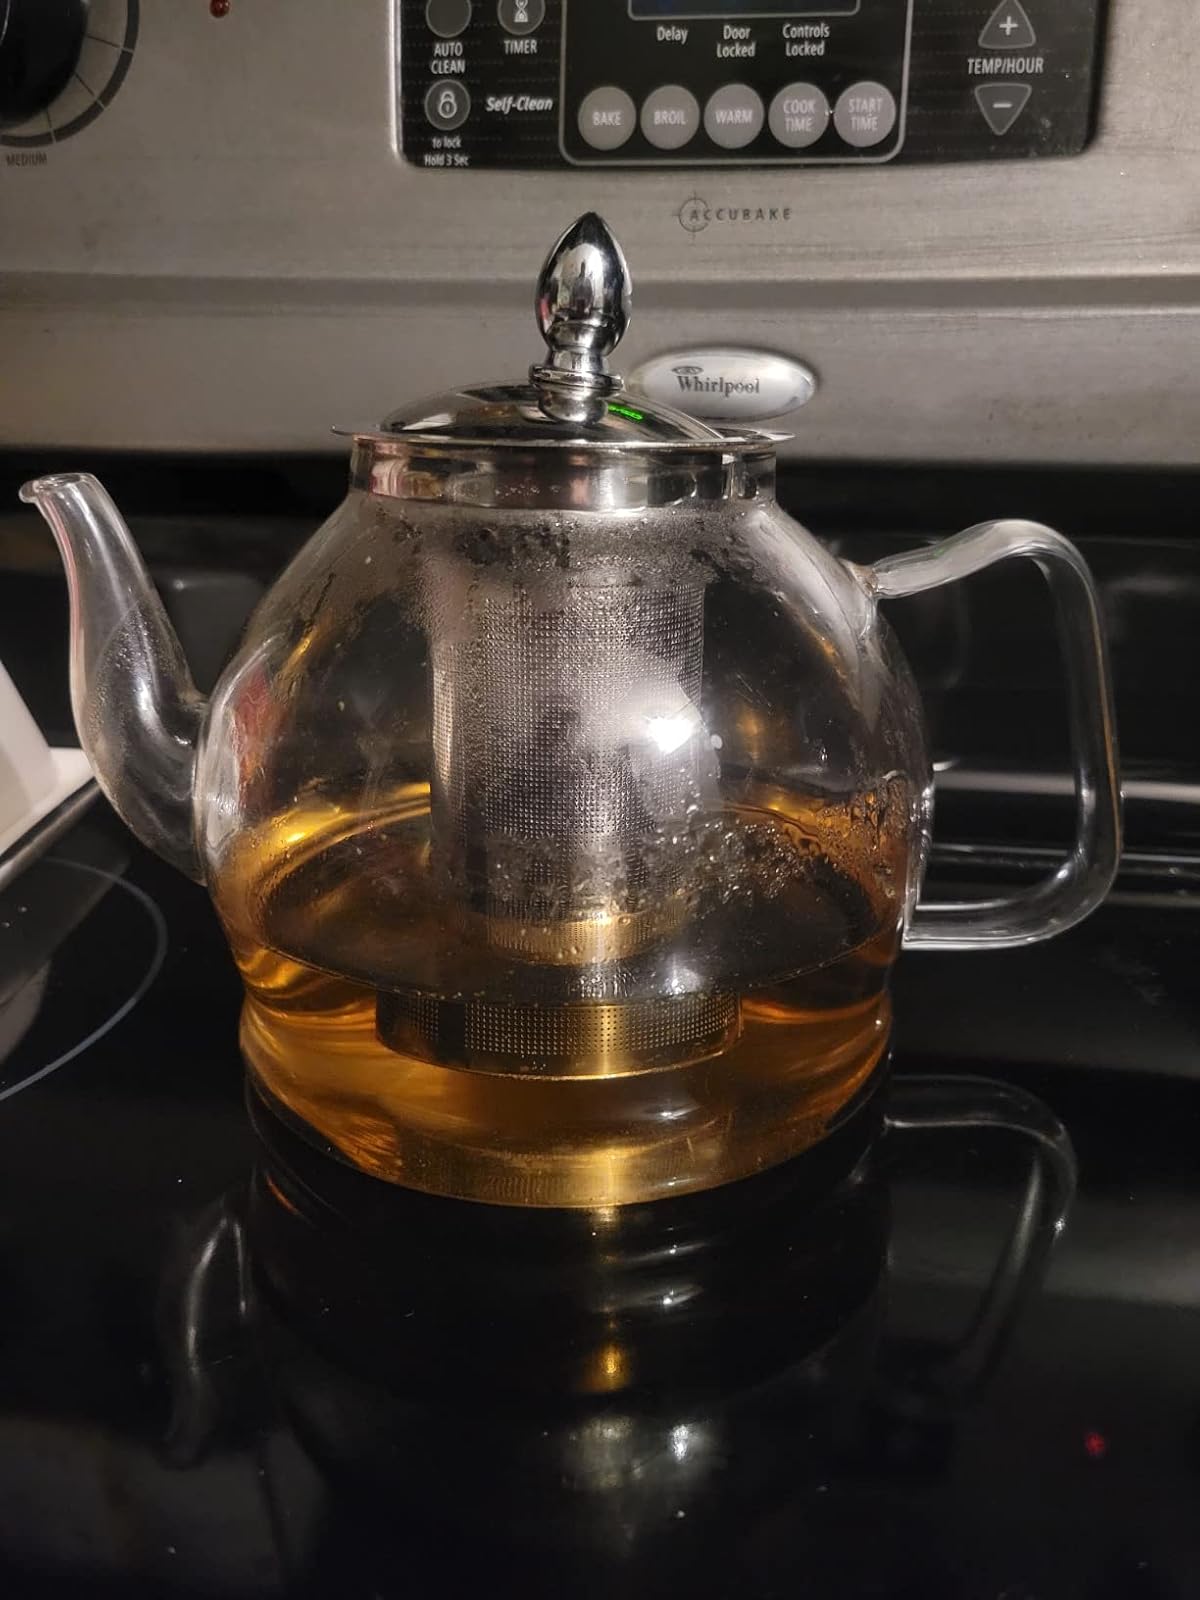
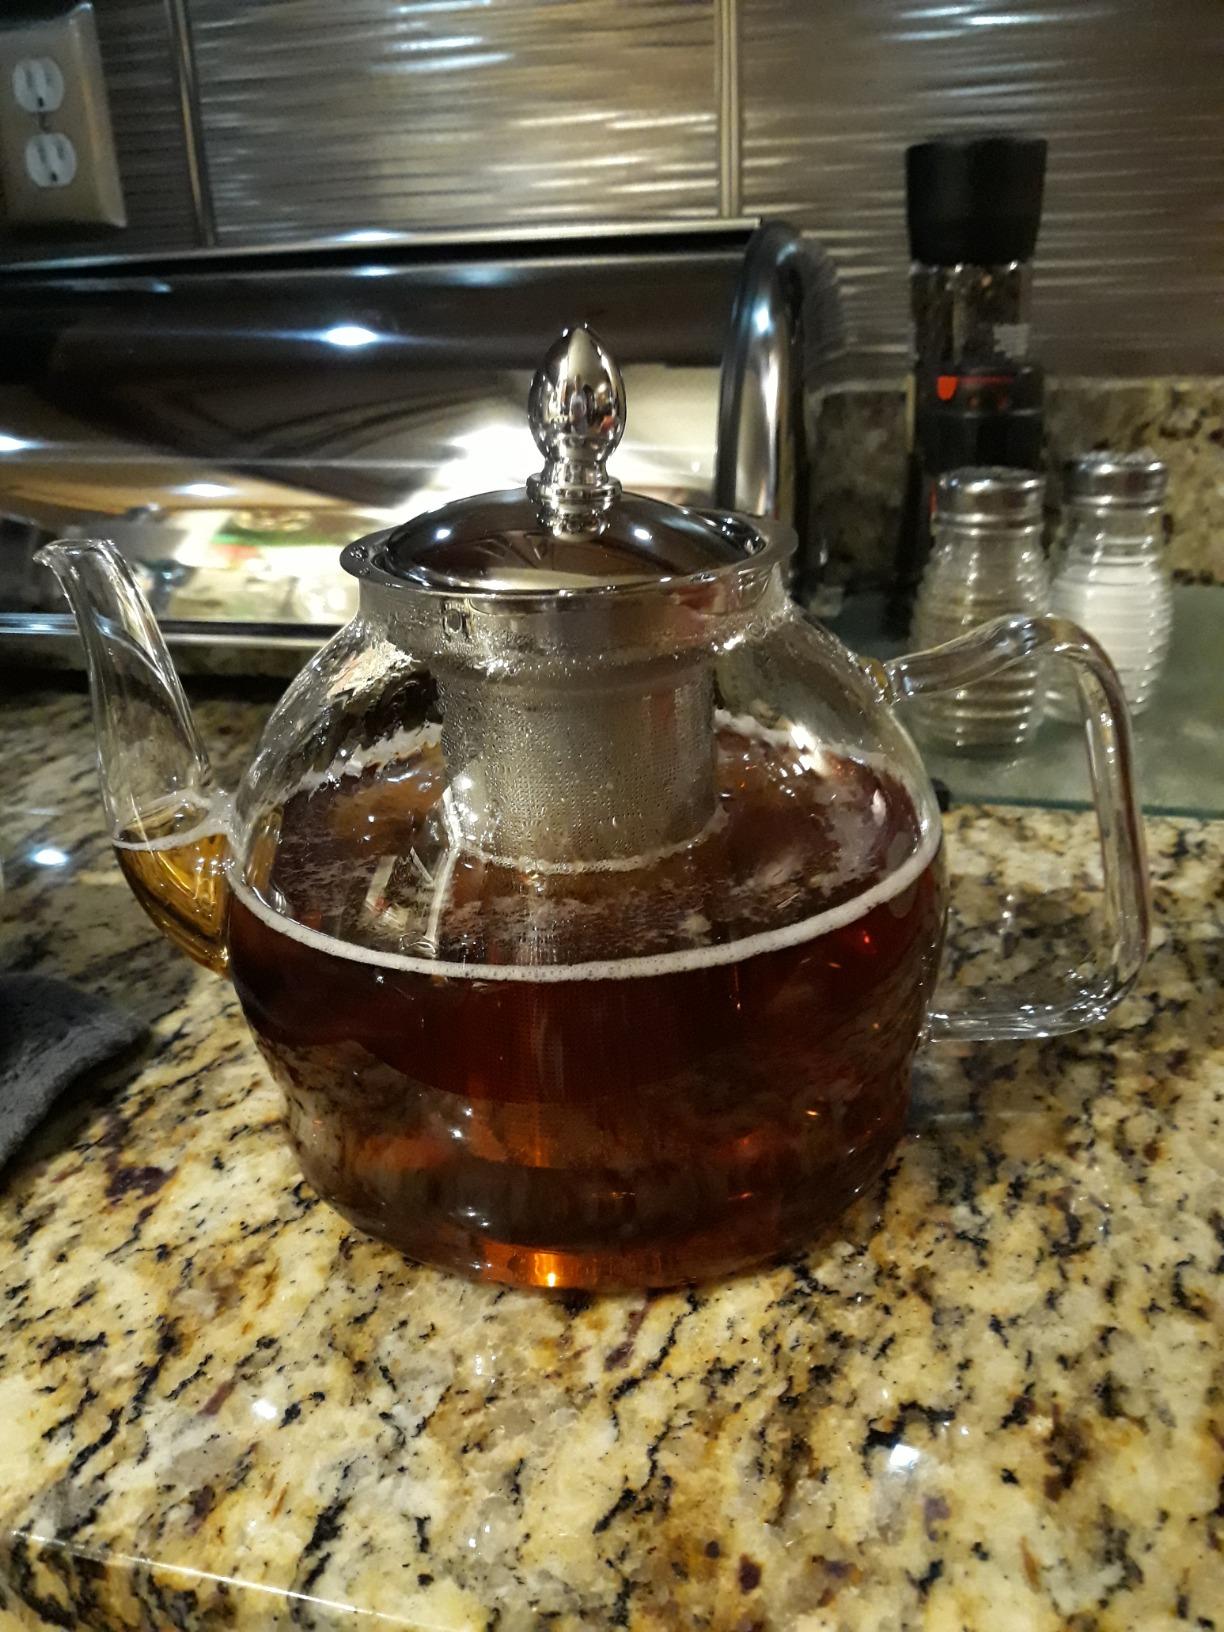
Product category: items_kettle
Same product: yes